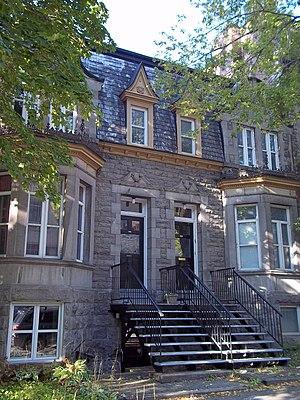
Maisons Charles-Sheppard. À gauche, celle du 2080A-2080B, rue Jeanne-Mance. À droite, celle du 2082, rue Jeanne-Mance, Montréal.
Cet article recense les lieux patrimoniaux de Montréal inscrit au répertoire des lieux patrimoniaux du Canada, qu'ils soient de niveau provincial, fédéral ou municipal.